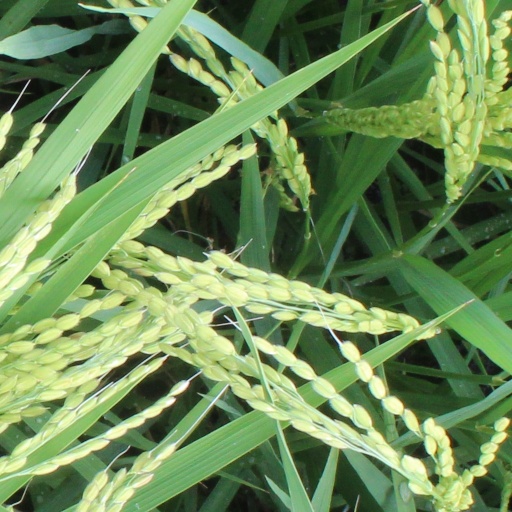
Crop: rice